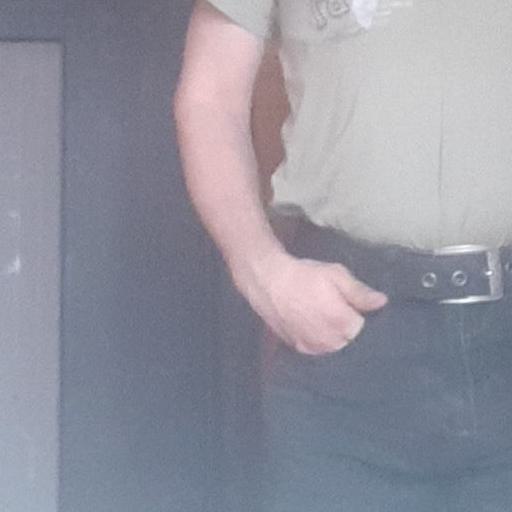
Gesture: no_gesture